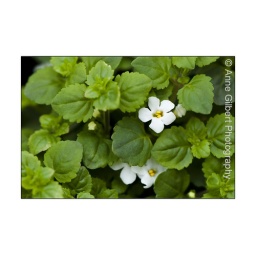
Close up of Bacopa white flowers in spring